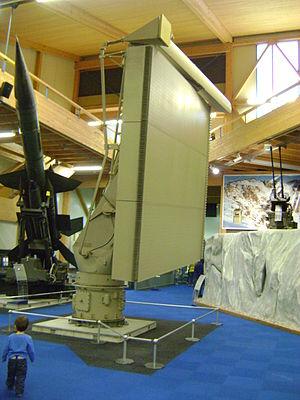
Les Forces aériennes suisses sont, avec les forces terrestres, l'une des deux branches des forces armées suisses.
Le système FLORIDA était un système de surveillance et de gestion de l'espace aérien des Forces aériennes suisses. Construit par Hughes Aircraft, il a remplacé le système SFR Luftraumüberwachungssystem en 1970. Il a été lui-même remplacé par le système FLORAKO en 2003.
Le Flieger Flab Museum est le musée suisse de l'aviation militaire et de la défense contre avions. Il est situé à Dübendorf dans le canton de Zurich en Suisse. Il présente une collection d'une cinquantaine d'aéronefs, de matériels de défense contre avions et de divers équipements des Forces aériennes suisses.